California Hill

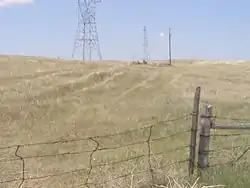
California Hill, rising from the South Platte River Valley to the crest to reach the North Platte River on the California and Oregon Trails.

California Hill is a hill in Nebraska, and the first major hill ascended by emigrants on the Oregon Trail.